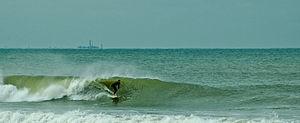
Bud Bud est un spot de surf français situé dans la région Pays de la Loire dans la commune de Longeville-sur-Mer en Vendée accessible depuis le quartier des Conches, au sud de la commune.